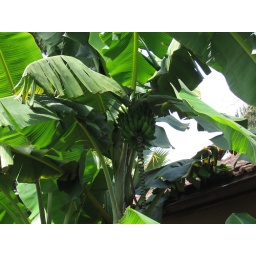
This banana tree was located in the backyard of Eigil's house in Spring Valley.